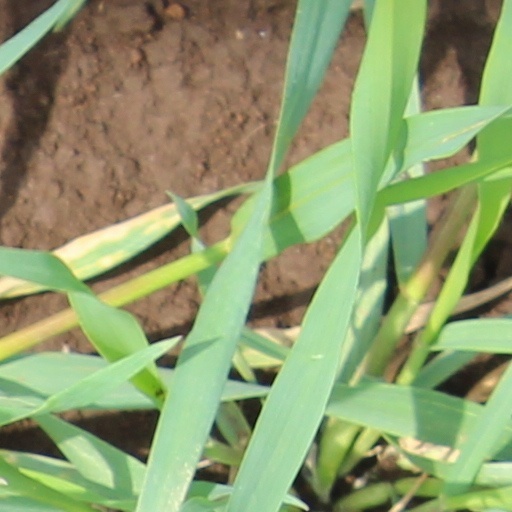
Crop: wheat